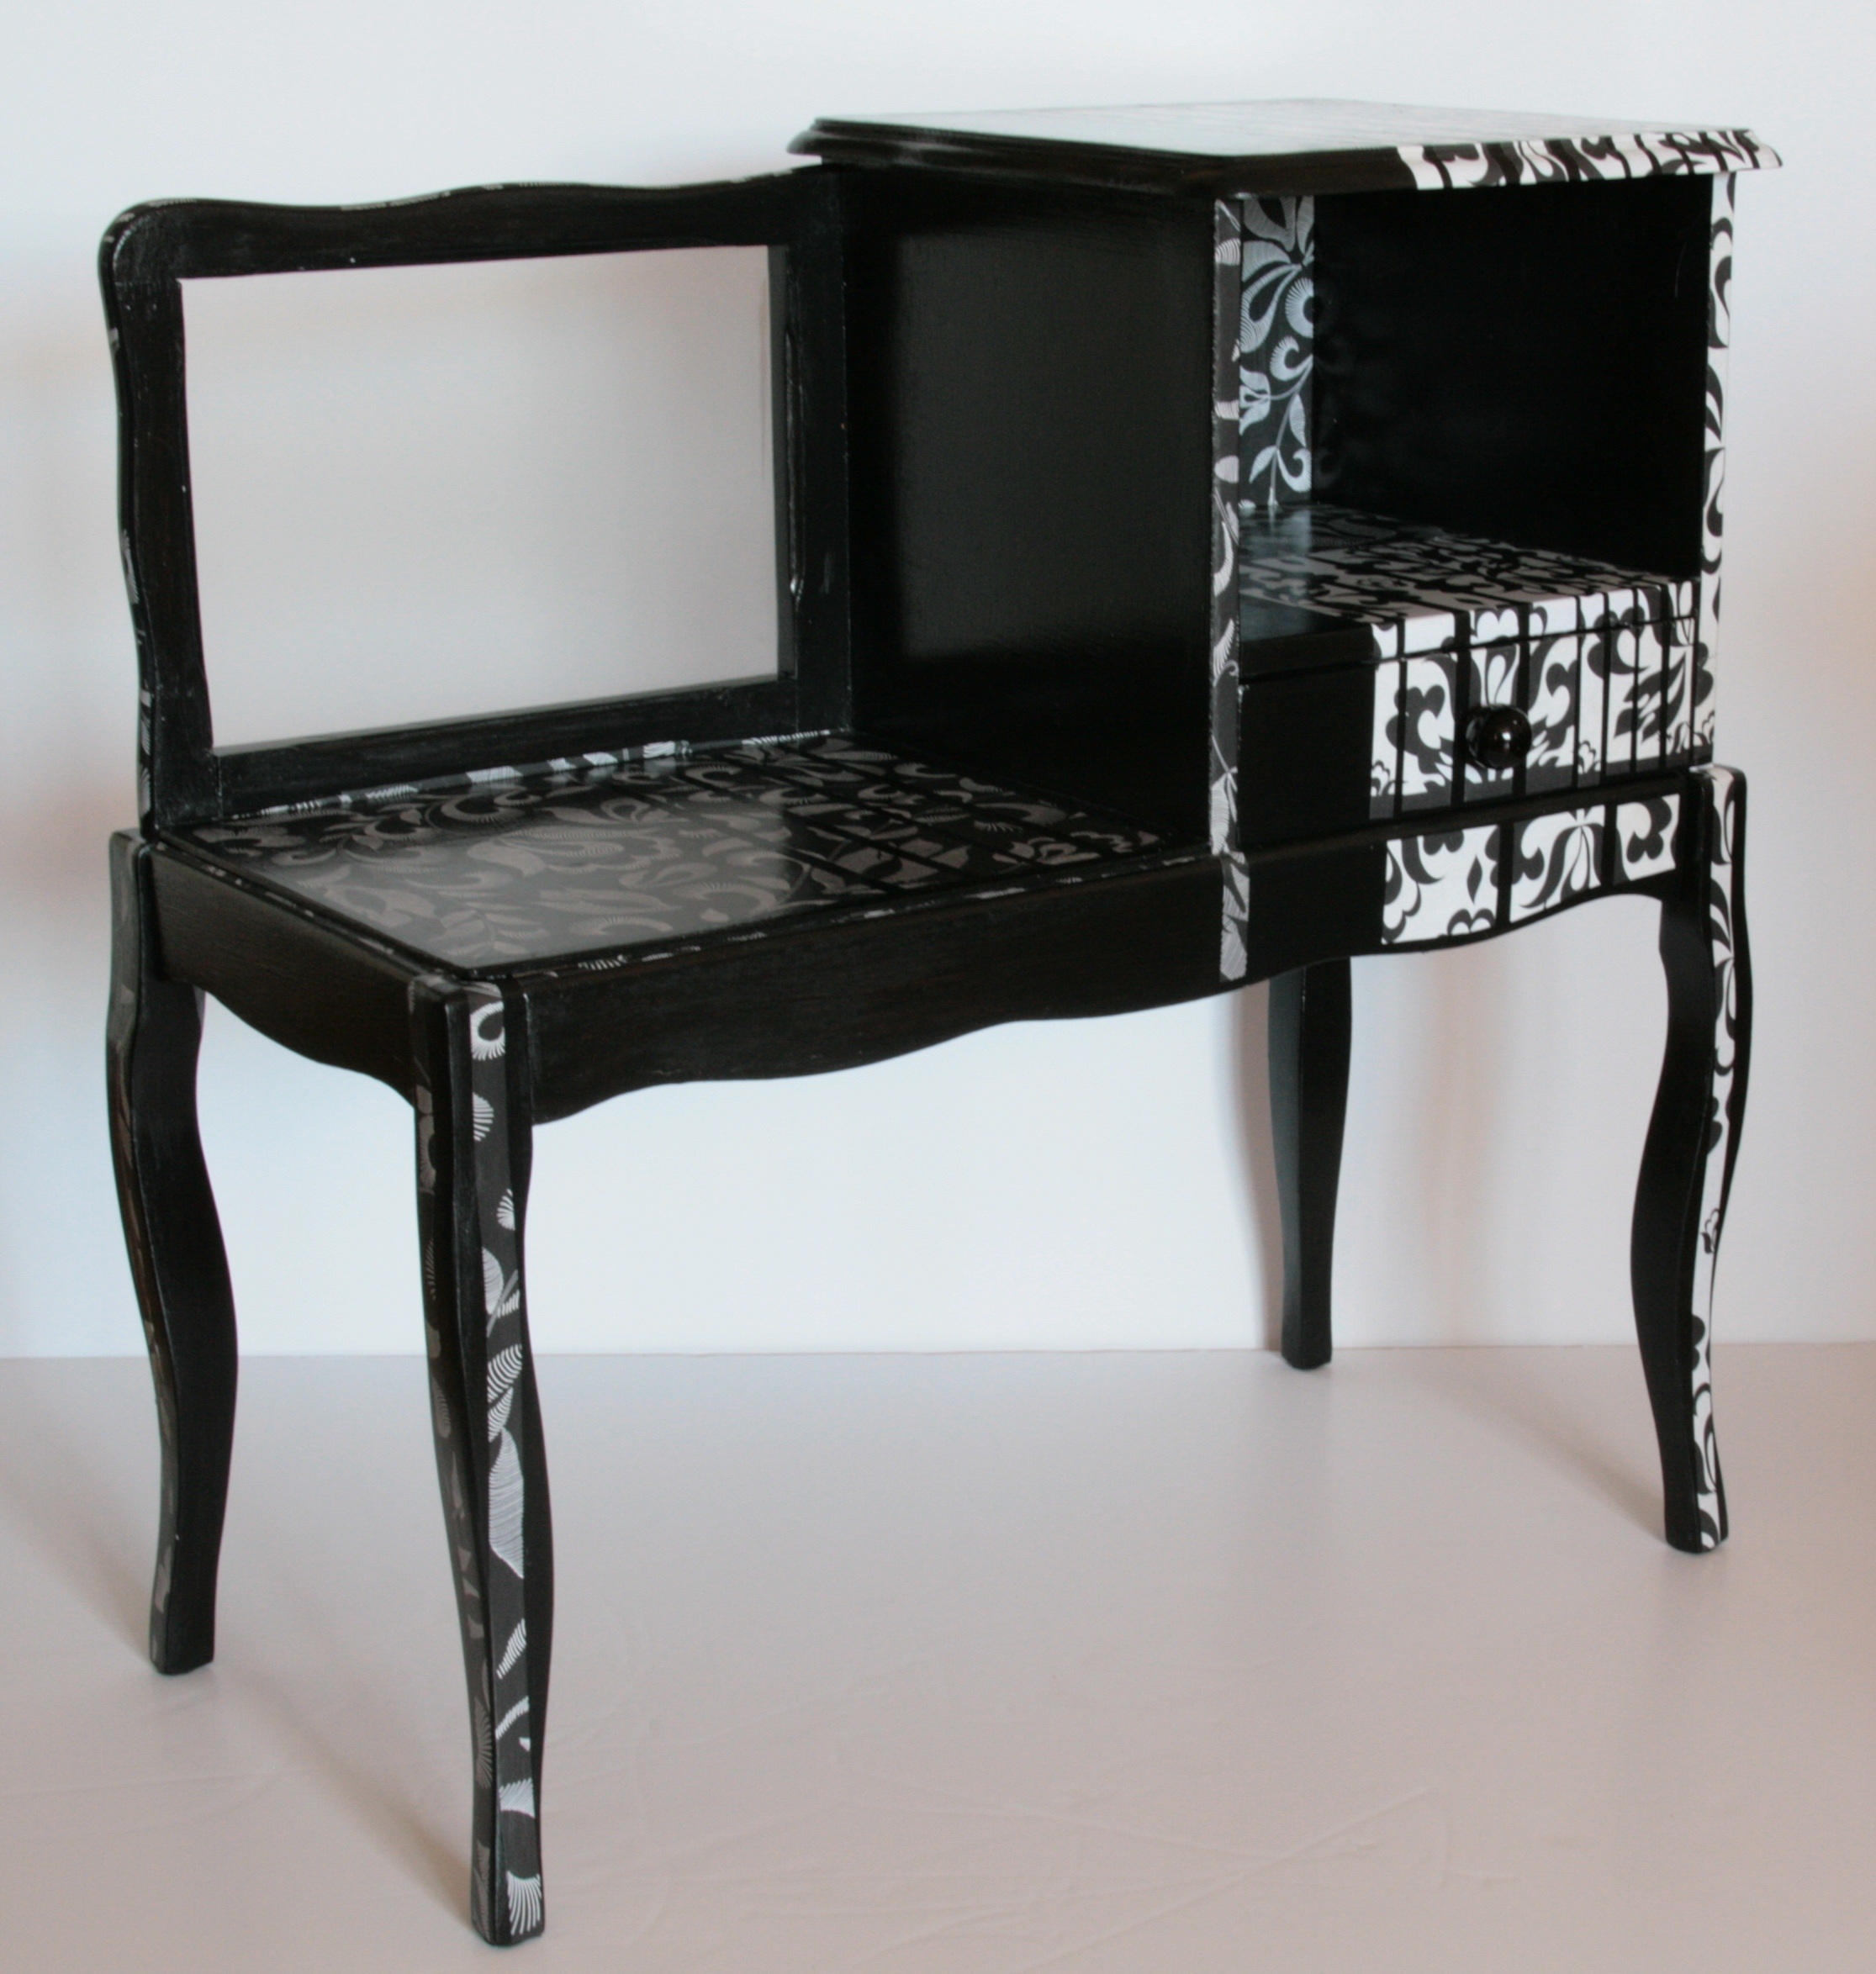
table, wood, chair, decoration, furniture, paper, painting, product, collage, armchair, diy, carton, recycling, creep, upcycling, luminaire, makeover, studio couch, the artcycling, plexiglass